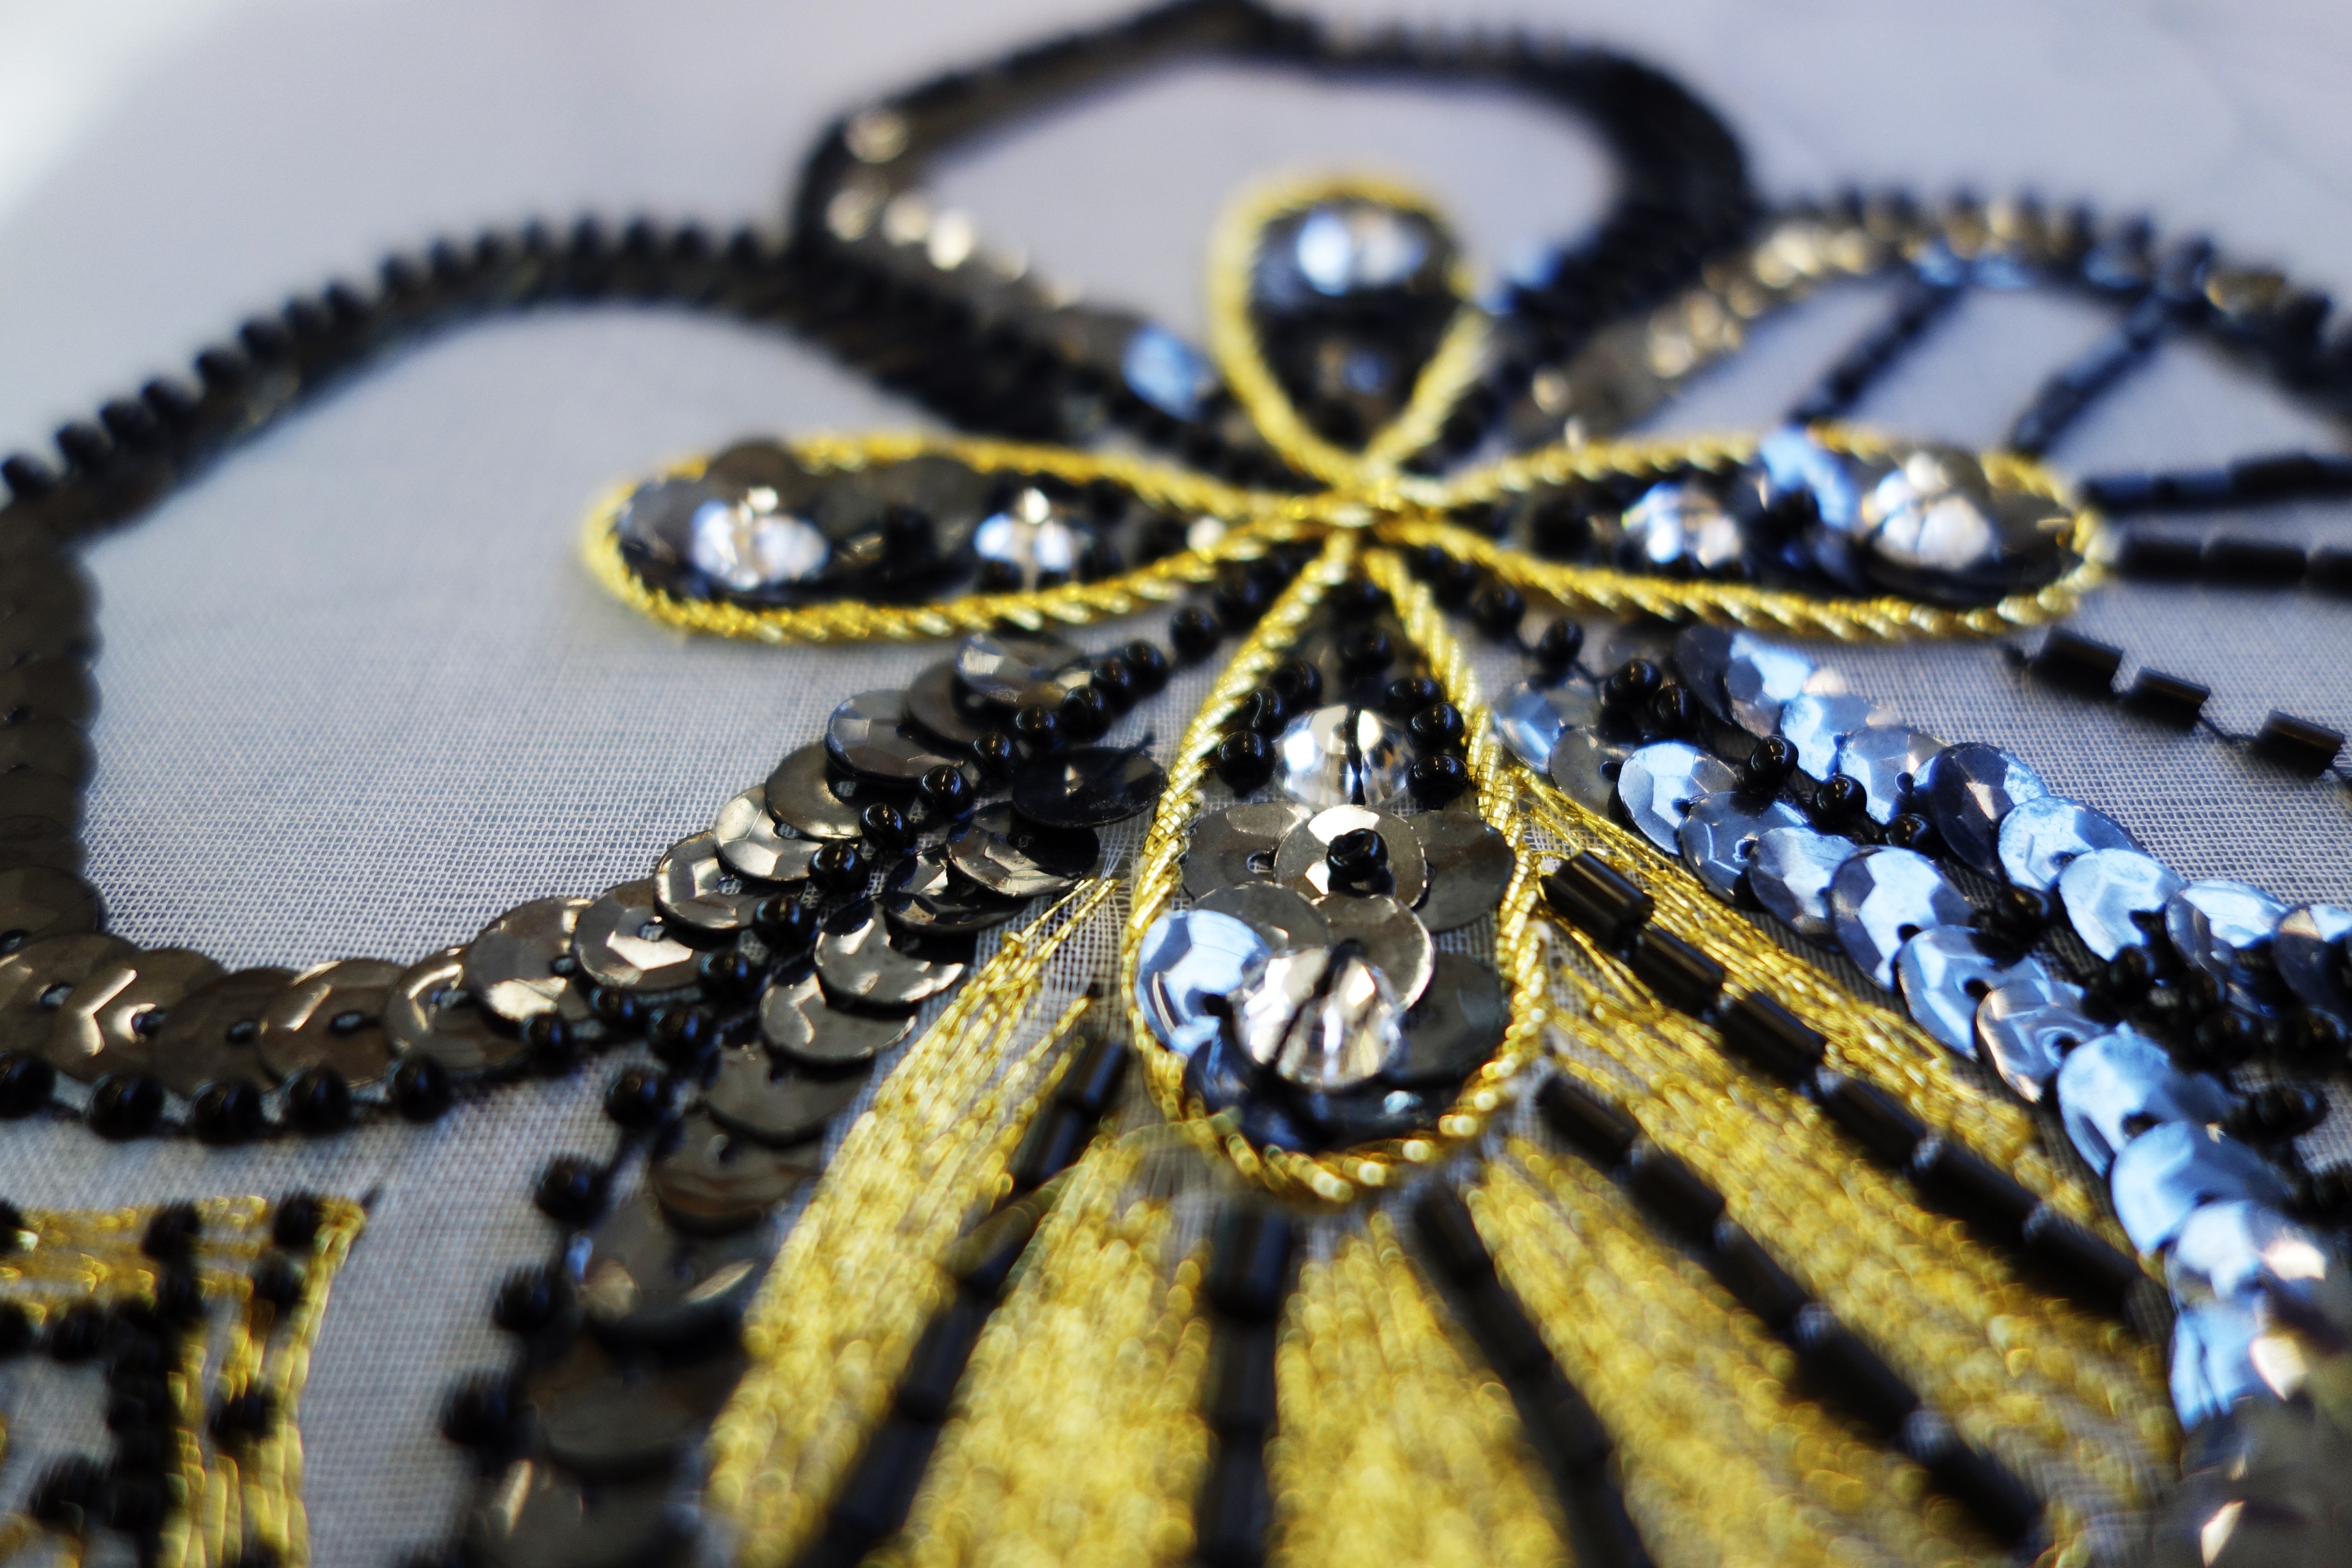
white, vintage, chain, female, celebration, pattern, holiday, romantic, fashion, yellow, bead, wedding, bride, marriage, necklace, bracelet, jewellery, art, dress, design, decorative, handmade, style, classic, couture, artisan, haute, accessory, bridal, embroidery, fashion accessory